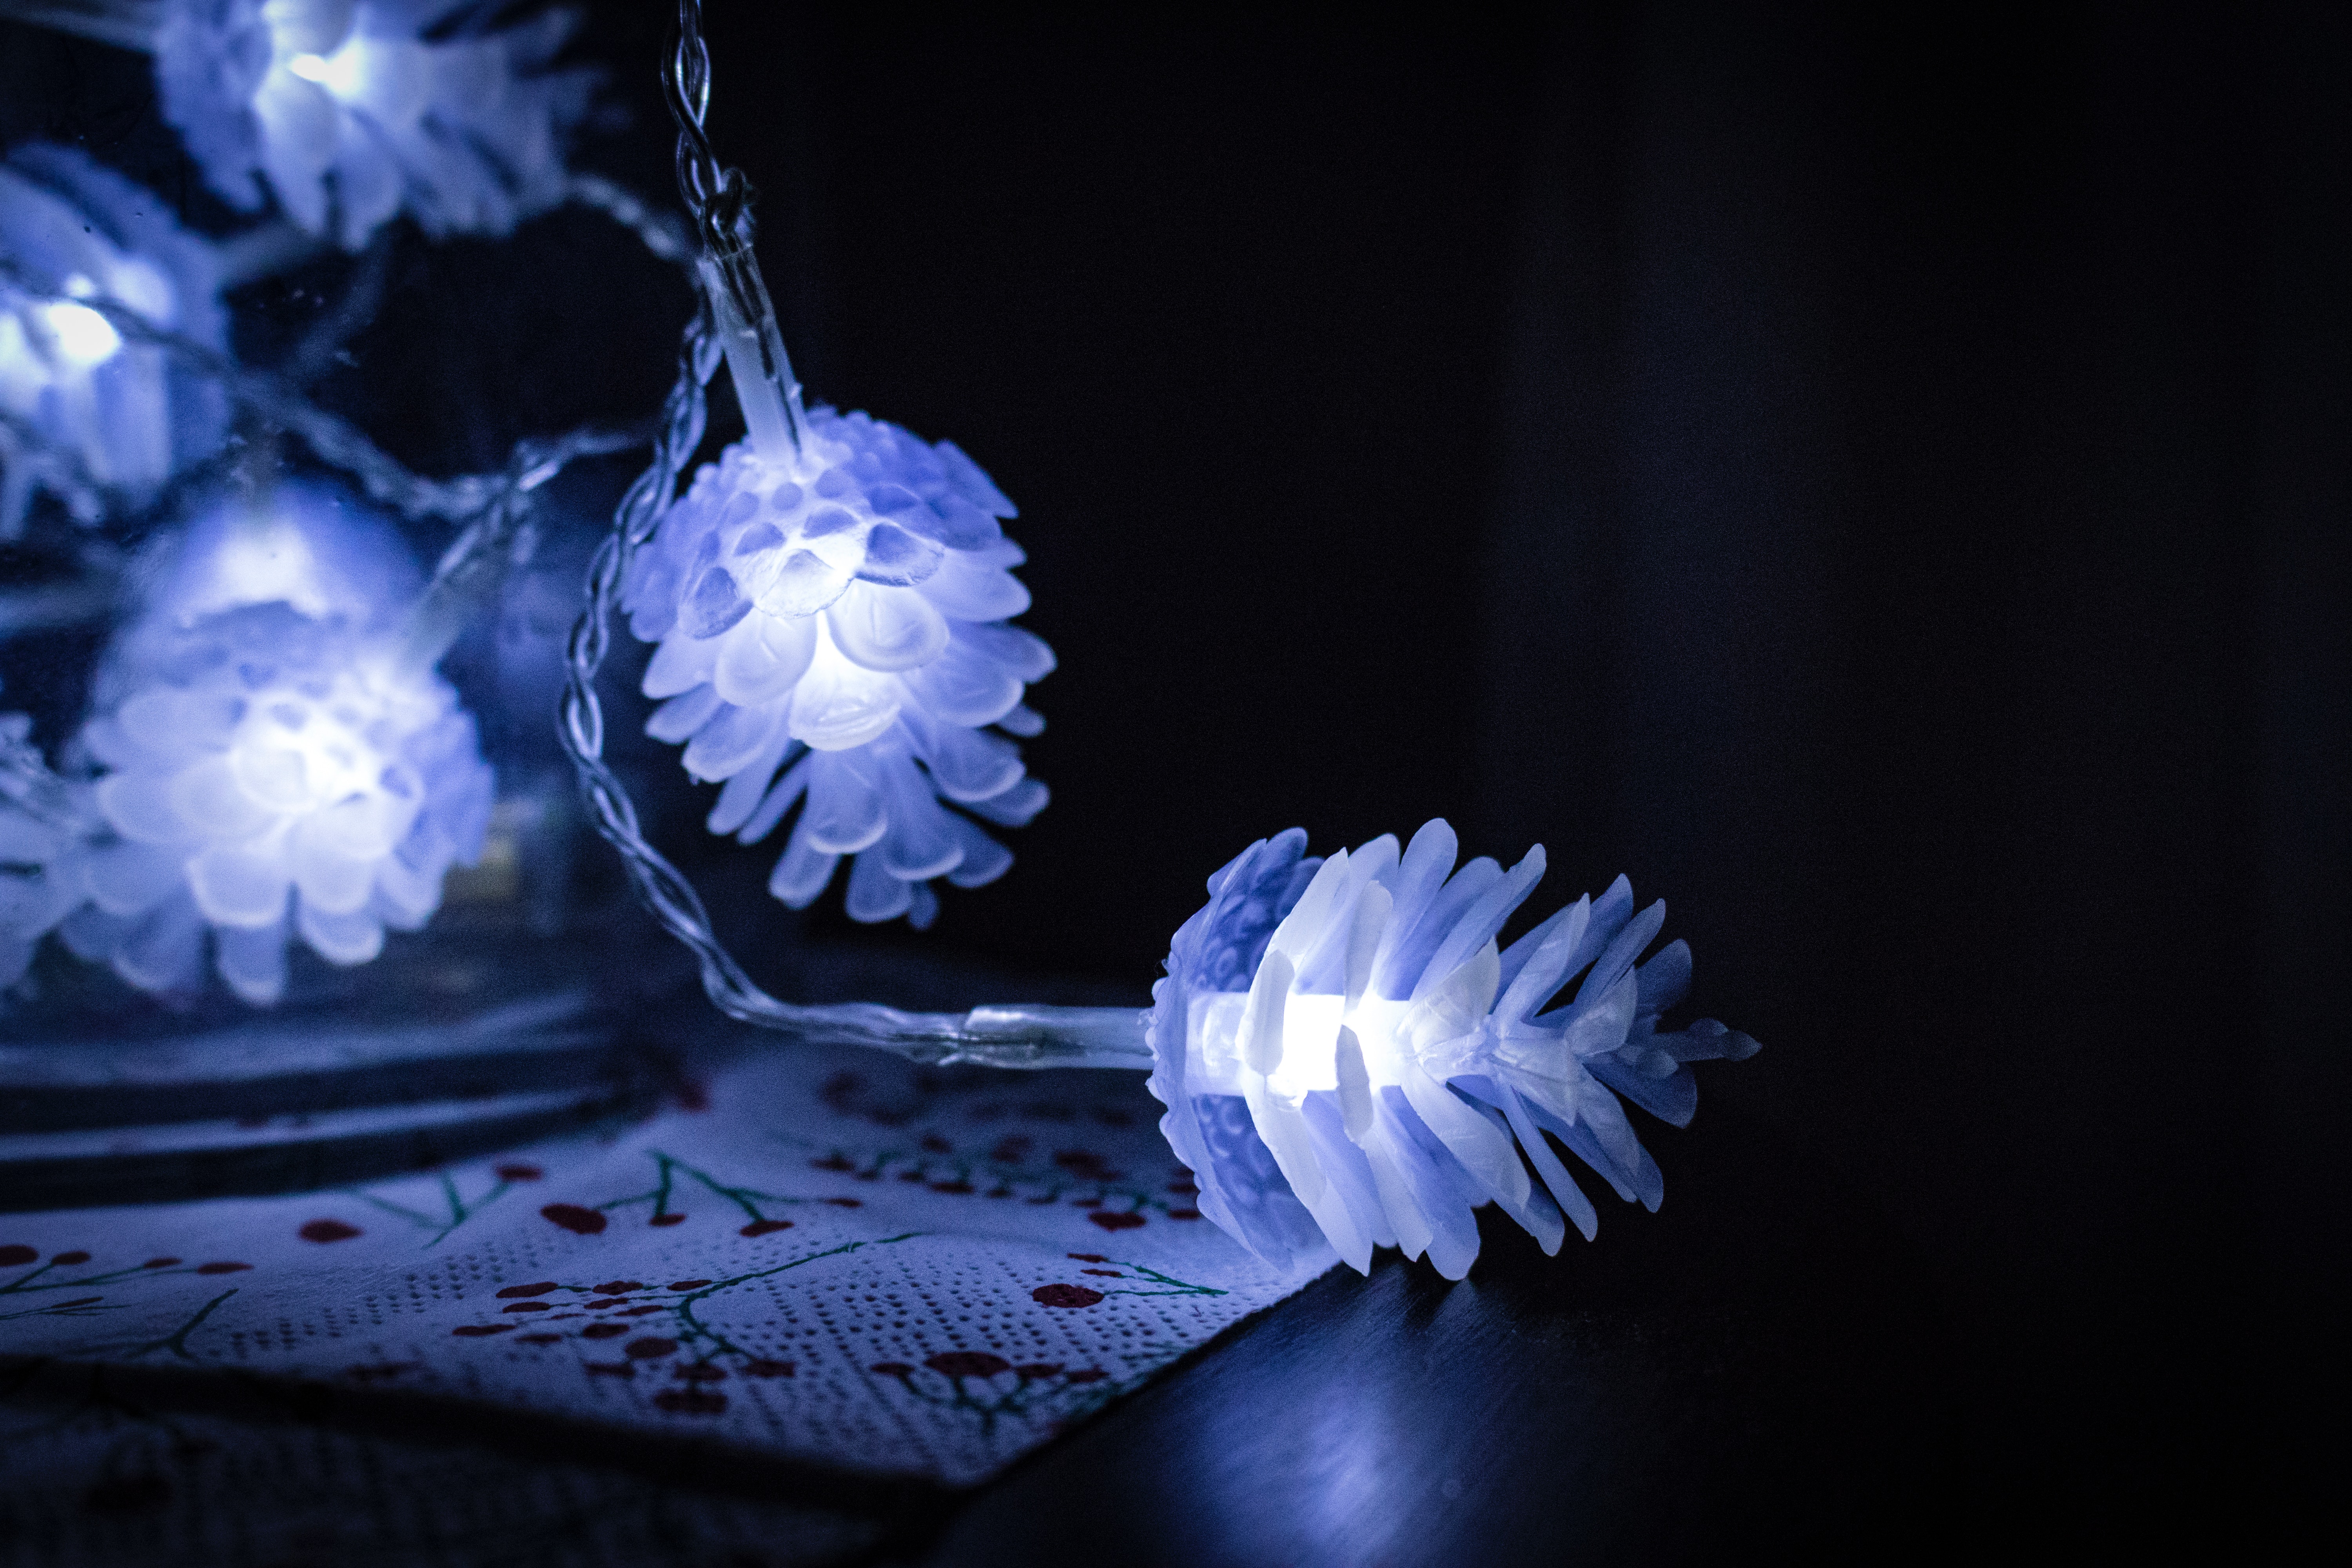
blue, light, flower, plant, still life photography, electric blue